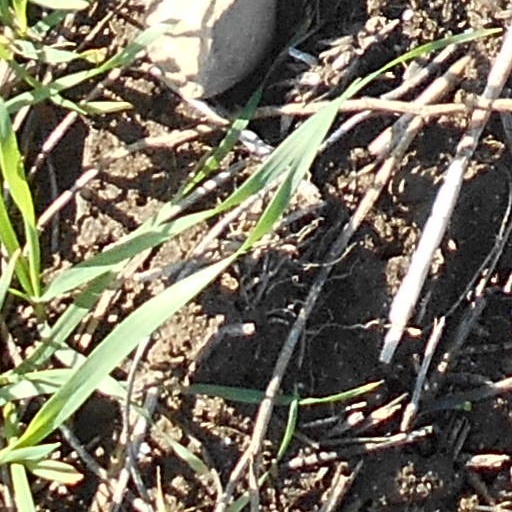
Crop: wheat